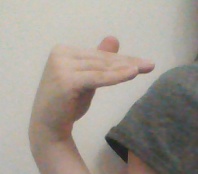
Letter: khaa